United States Auto Club

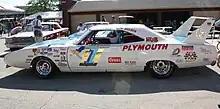
Norm Nelson's USAC Stock Car

* The inaugural season featured two subtitles: Pacific Coast (won by Sam Hanks) and Short Track (Troy Ruttman).